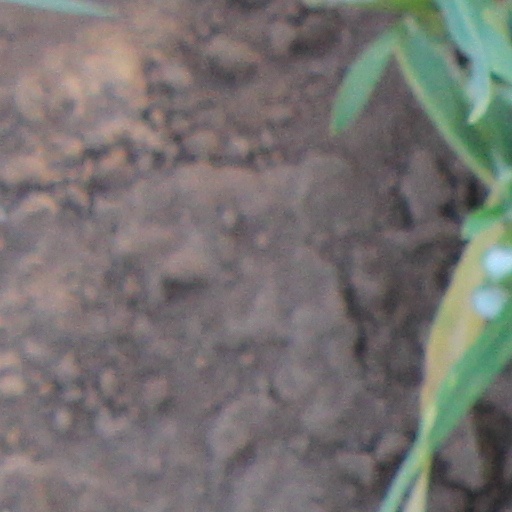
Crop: wheat